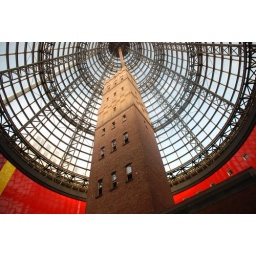
Melbourne central's shot tower built in 1890 and now enclosed in a glass cone.